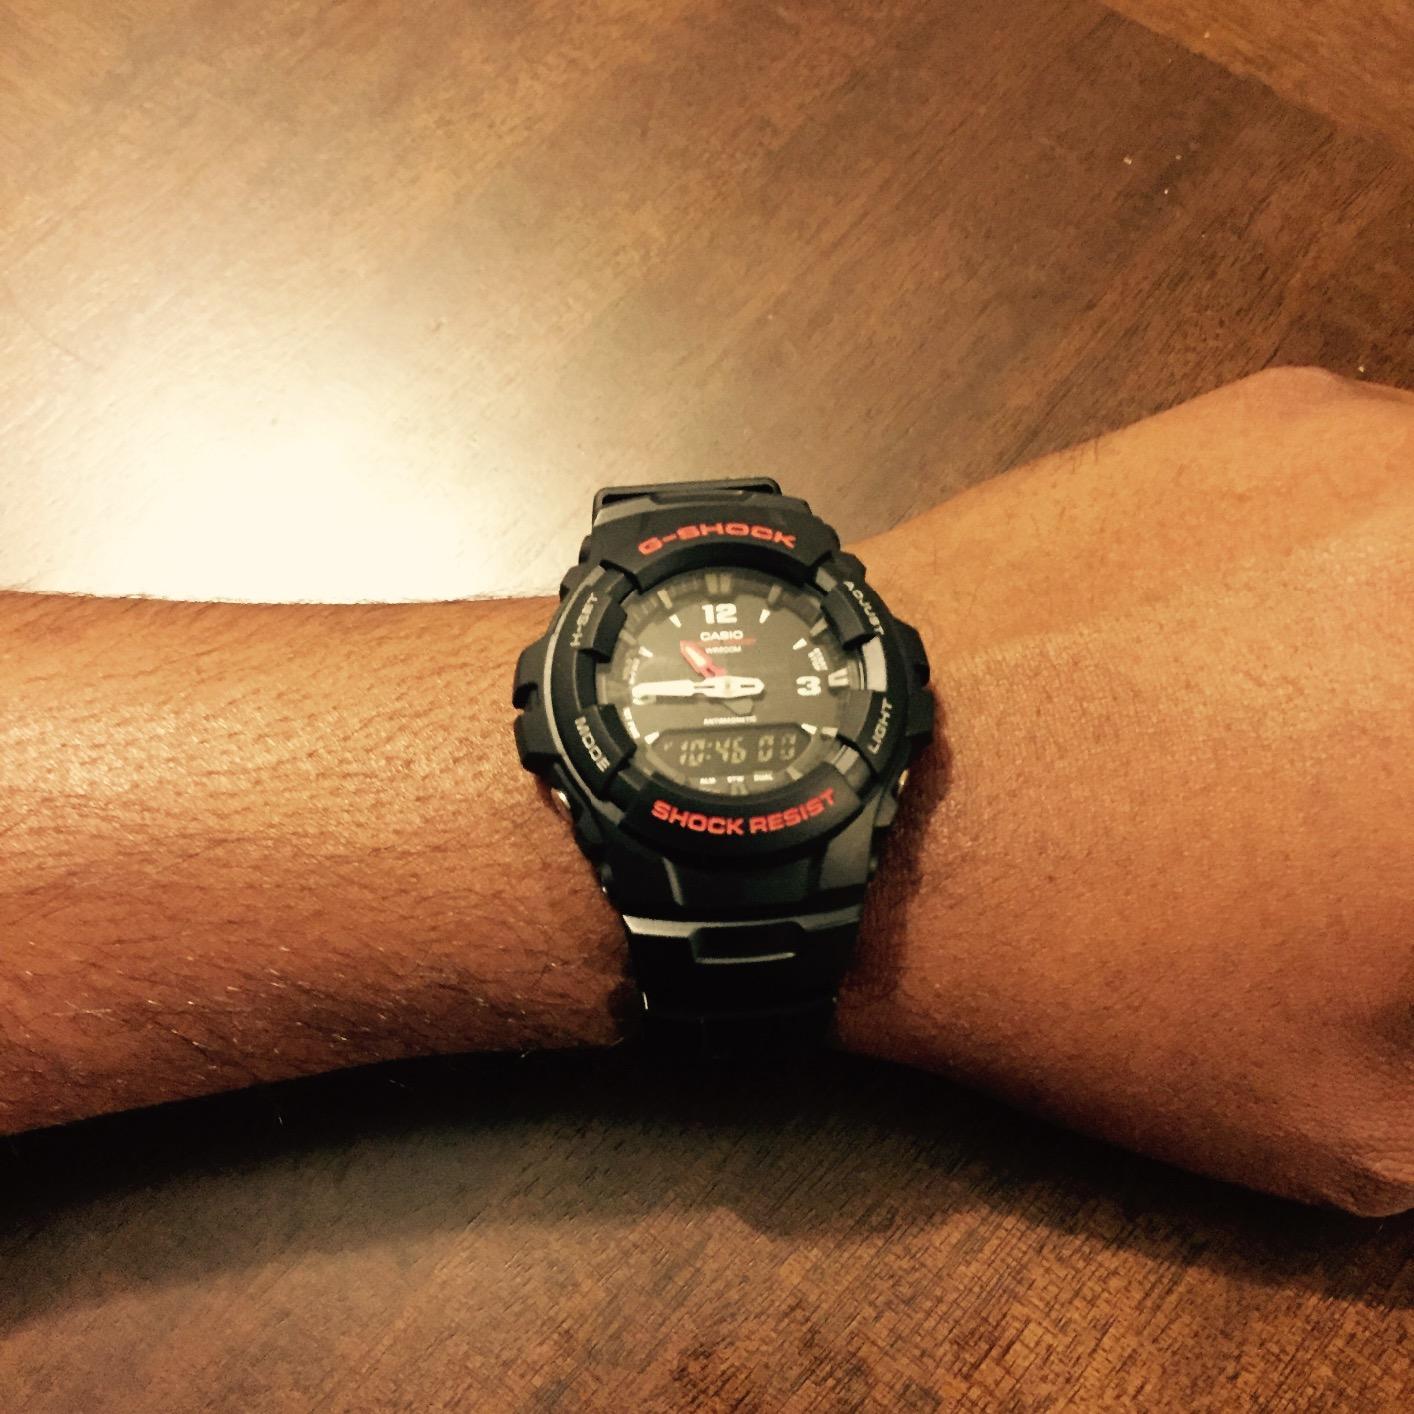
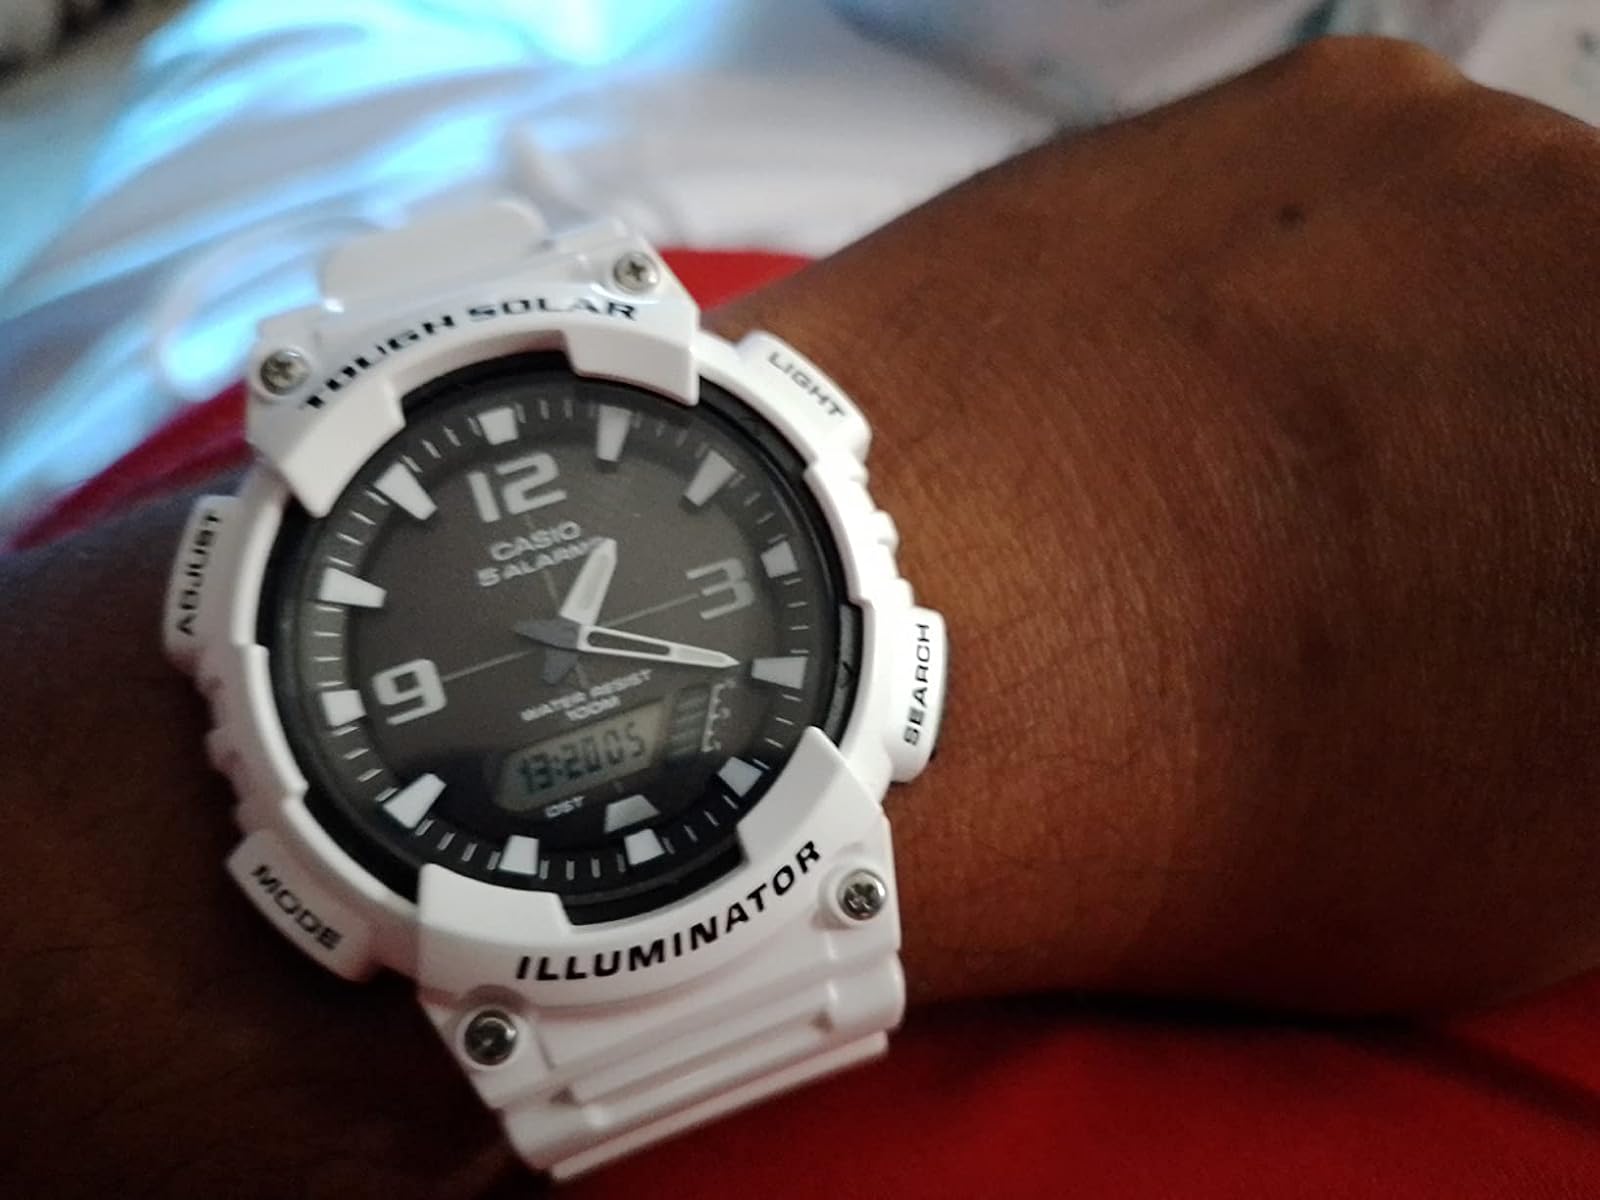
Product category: accessories_watch
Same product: no